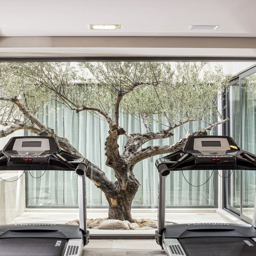
apparently olive trees can grow for years in a pot